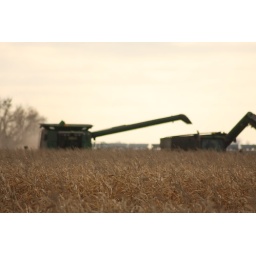
Harvesting corn on a field near Tenney, Minnesota. Population 6. The train in the background is about a mile away.